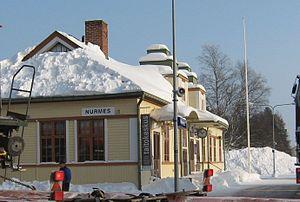
La gare de Nurmes est une gare ferroviaire finlandaise située à Nurmes.